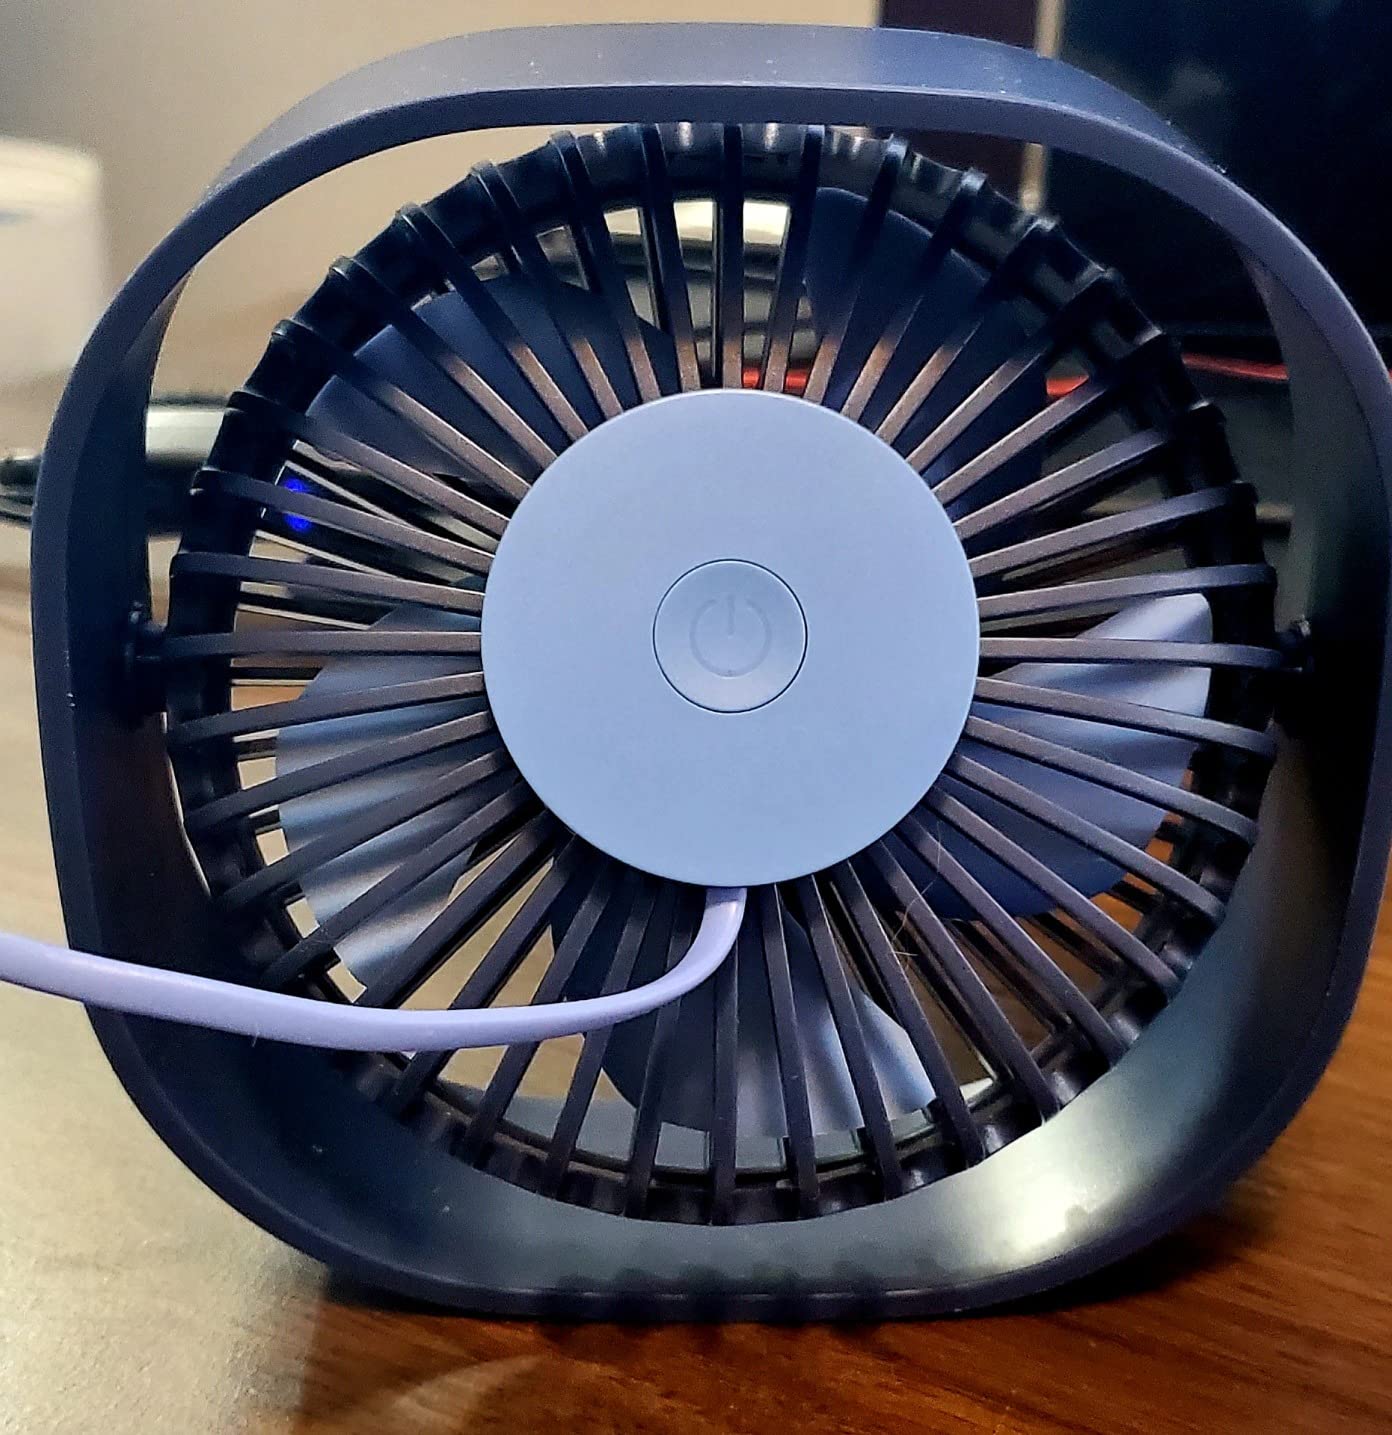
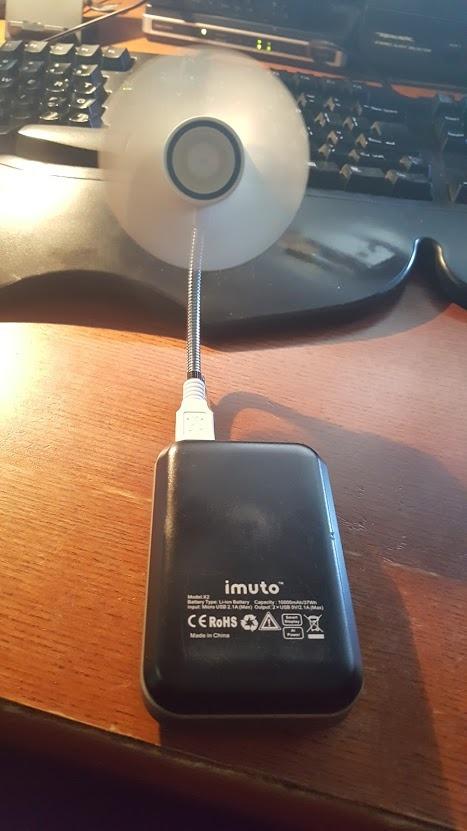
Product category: fan
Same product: no